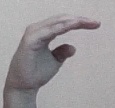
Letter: jeem